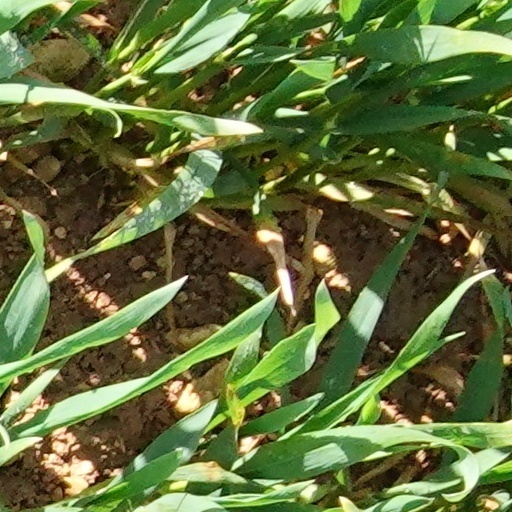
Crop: wheat